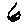
Label: 6